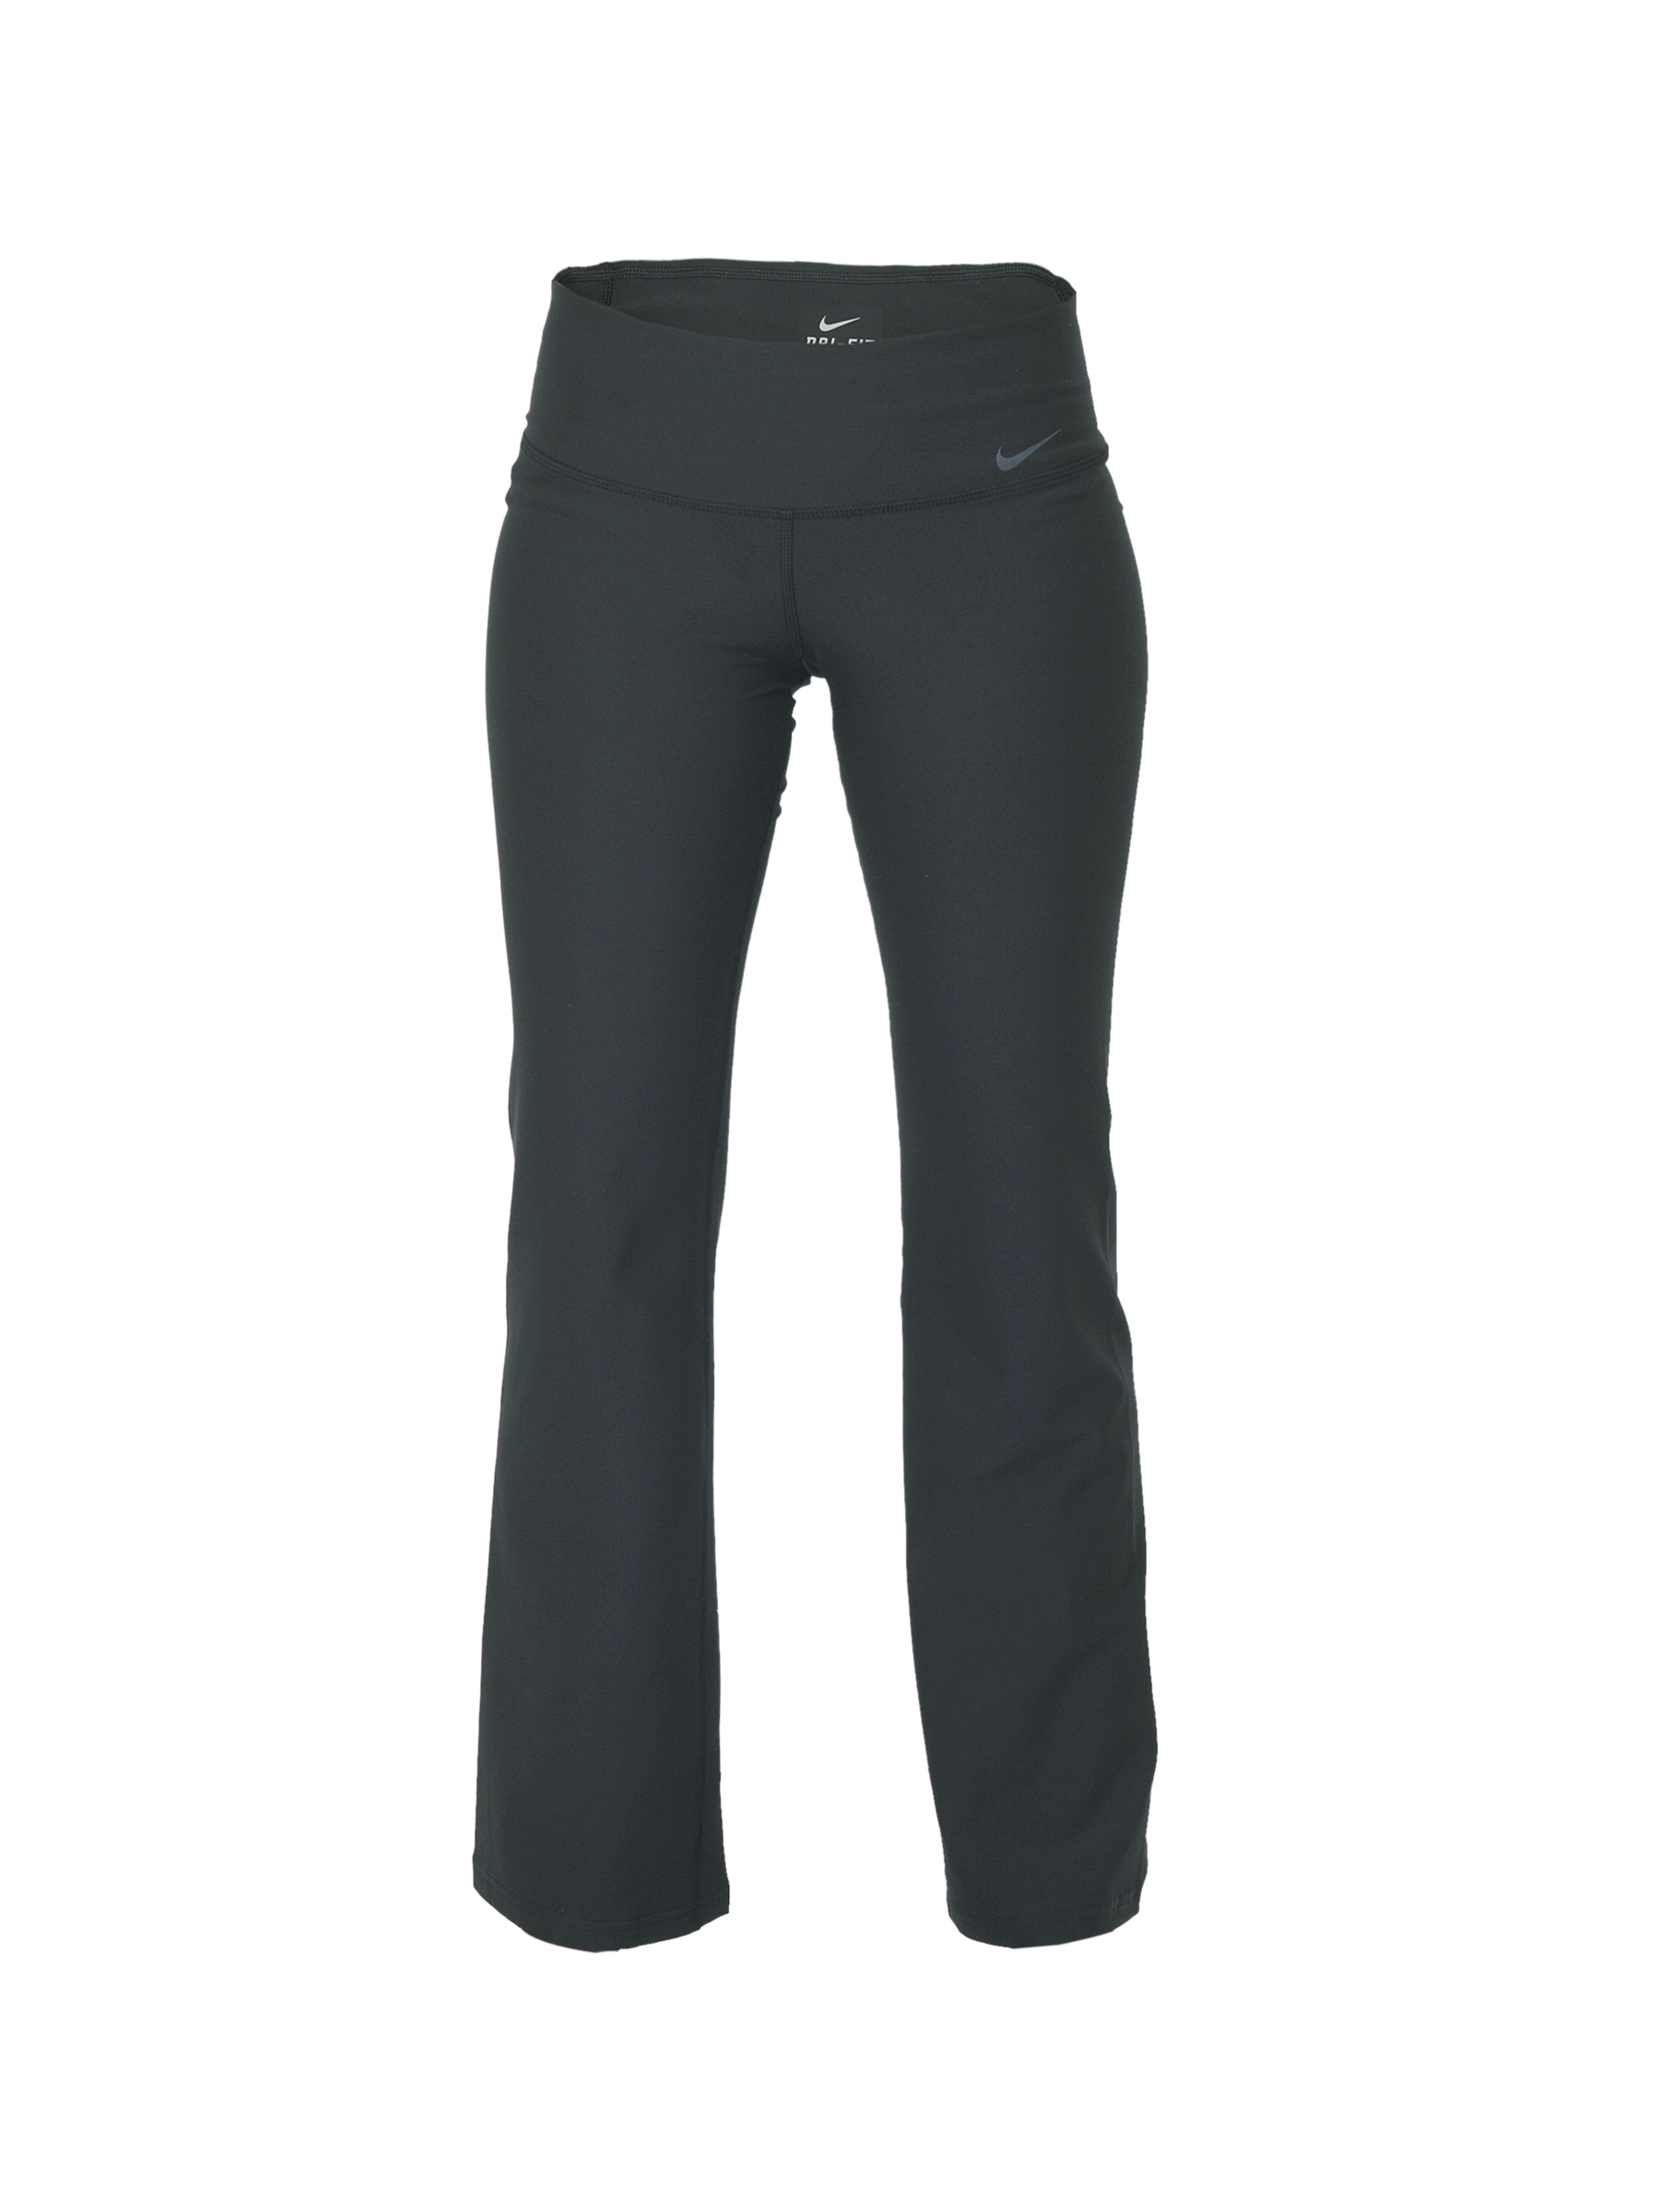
Nike Women Legend Slim Poly Black Track Pants
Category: Apparel / Bottomwear / Track Pants
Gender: Women
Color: Black
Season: Summer 2012
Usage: Sports